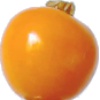
Label: physalis